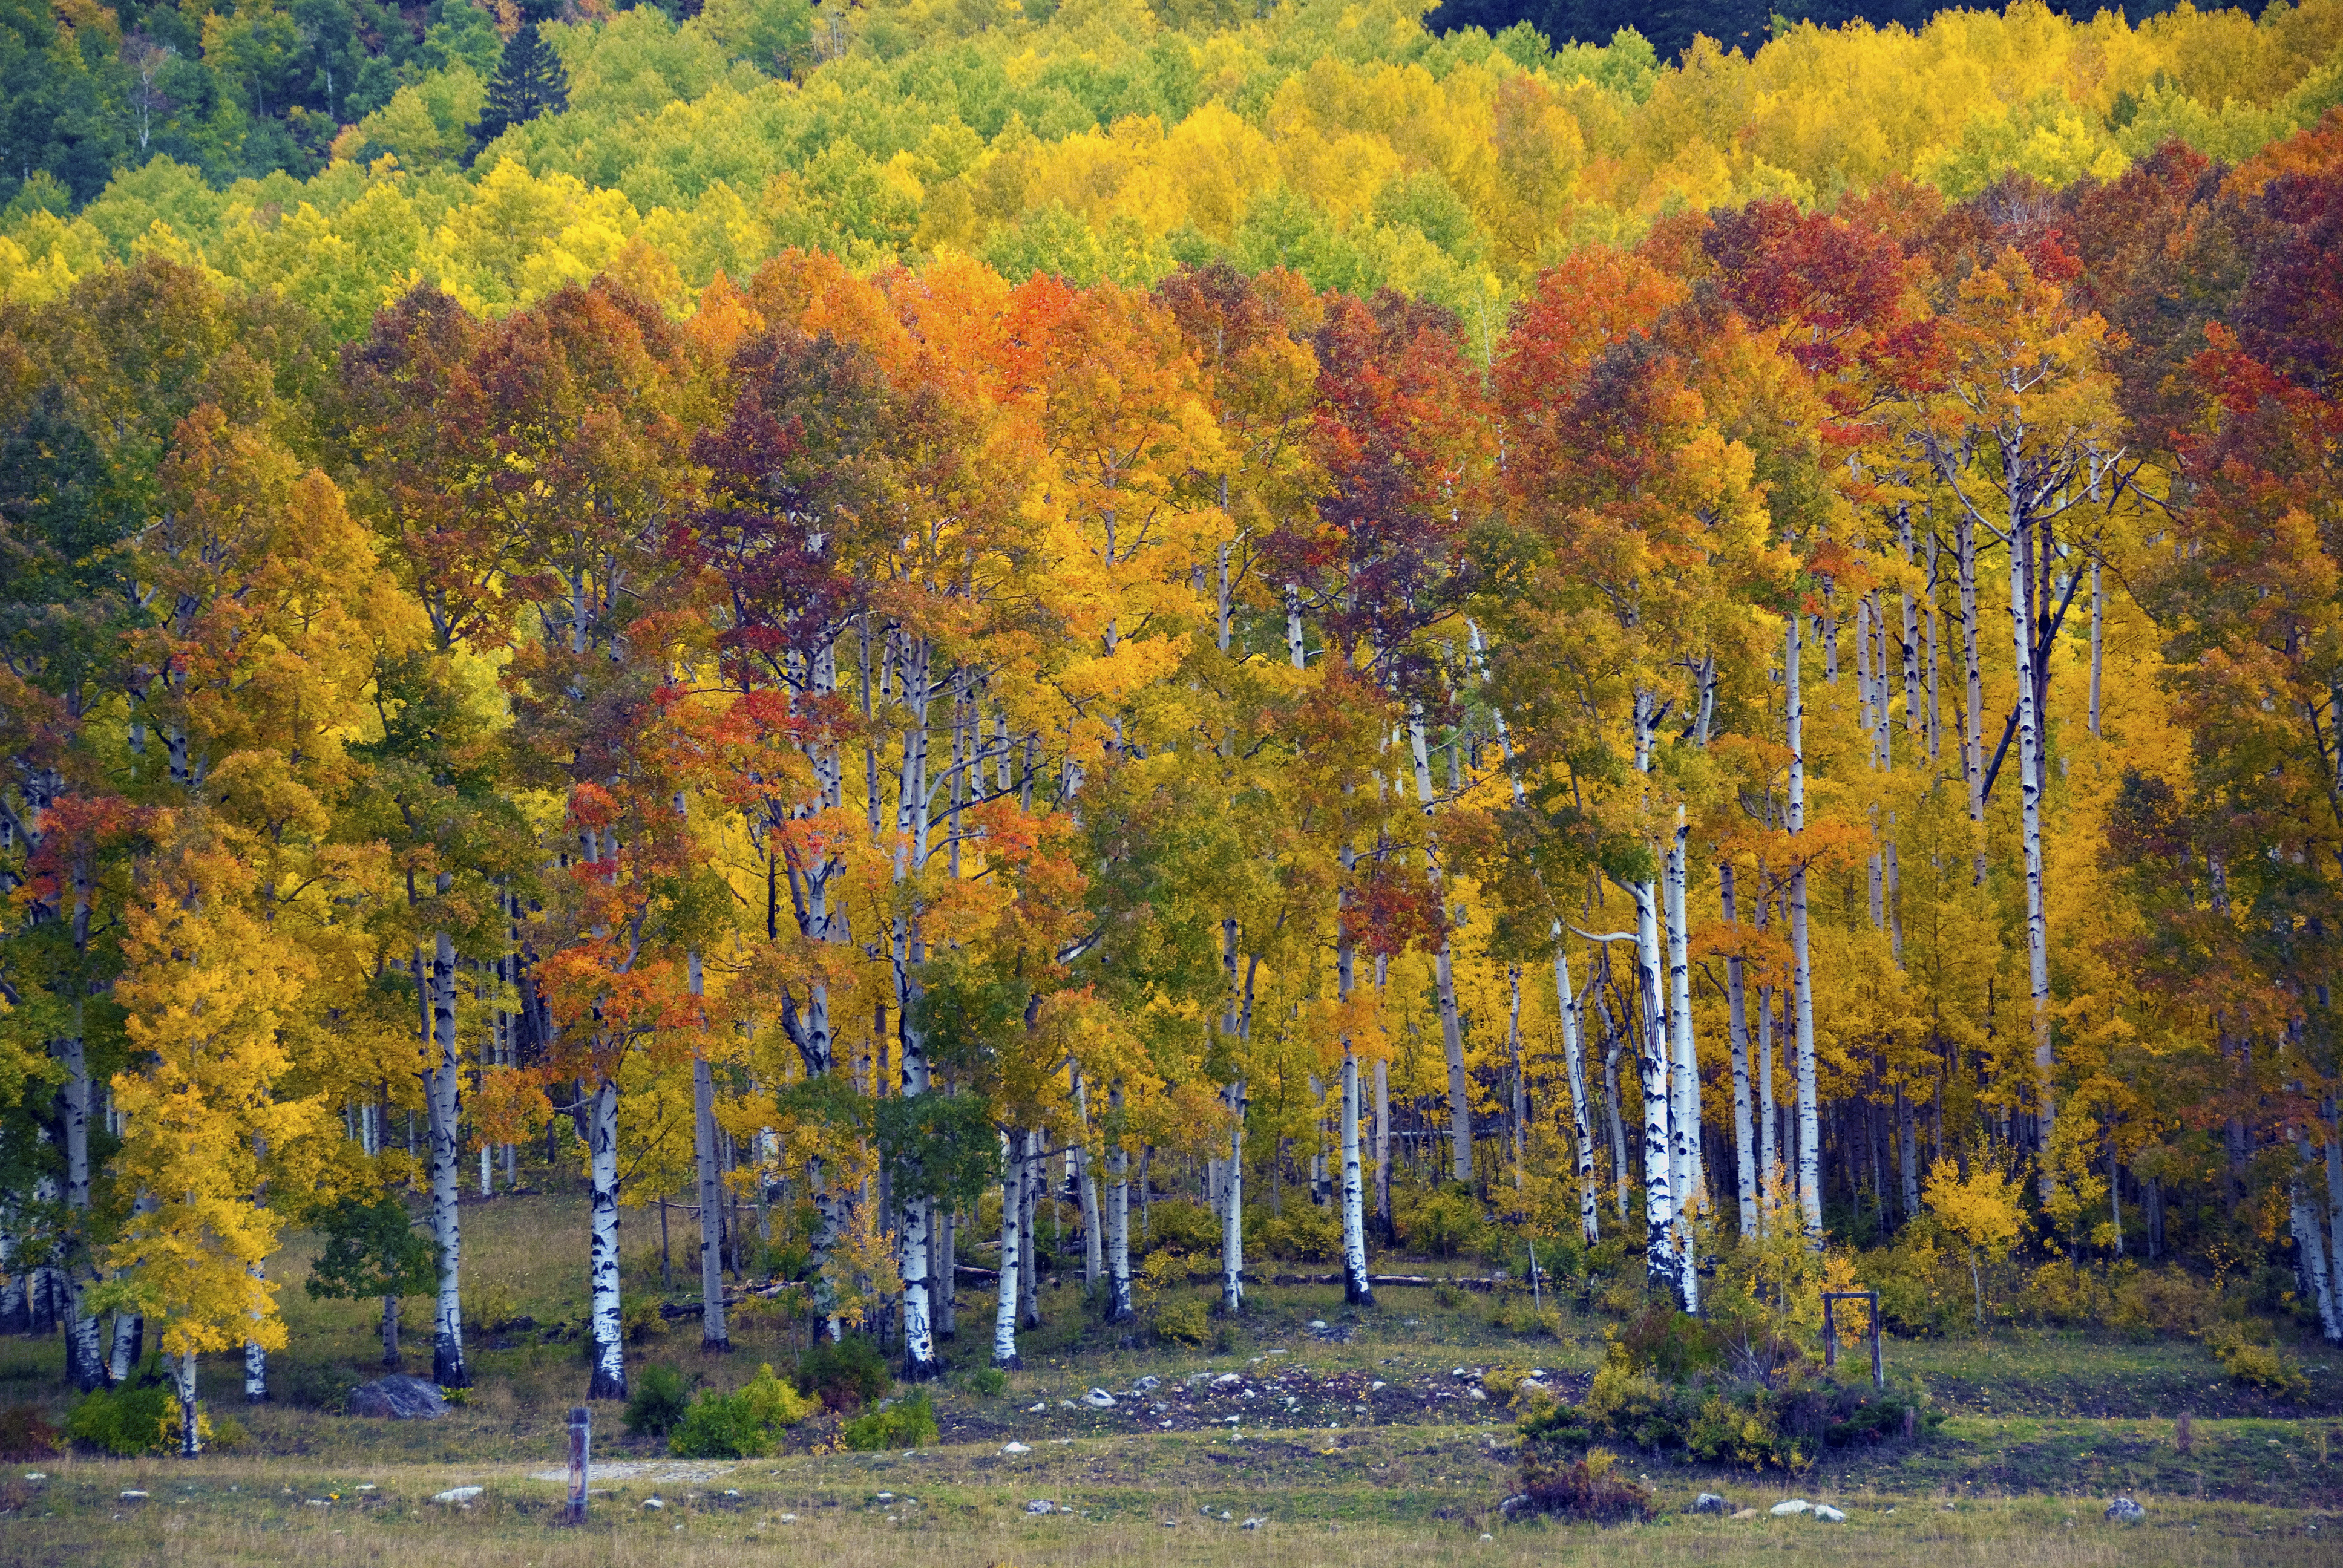
tree, plant, meadow, leaf, birch, autumn, season, deciduous, grove, woodland, photocontesttnc09, flowering plant, woody plant, temperate broadleaf and mixed forest, land plant